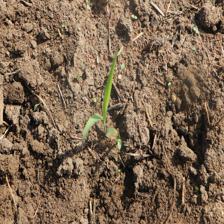
Label: Sorghum